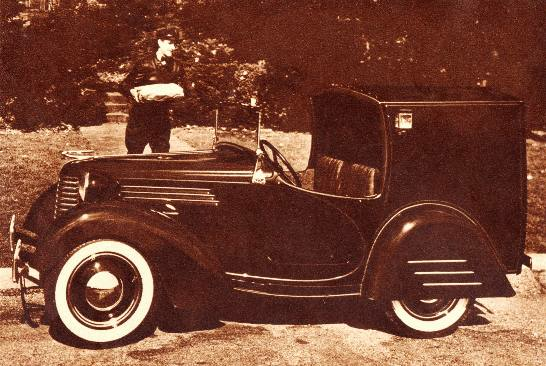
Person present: Yes